François Hédelin, abbé d'Aubignac

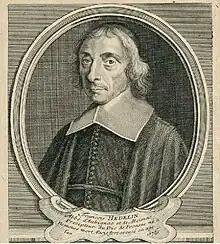
François Hédelin, abbé d'Aubignac

François Hédelin, abbé d'Aubignac (4 August 1604 in Paris – 27 July 1676) was a French author and cleric. He was a grandson of the surgeon Ambroise Paré. D'Aubignac worked as a lawyer in his early life, but he then joined the clergy. He was appointed as a tutor to a nephew of Cardinal Richelieu and secured the patronage of Richelieu himself. After the early death of his student in 1646, he devoted most of his time to literature and the theatre. He wrote four tragedies between 1642 and 1650, but he is primarily known for his non-fiction works on dramatic theory. He also wrote a book which disputed the historicity of Homer.